Japanese used vehicle exporting

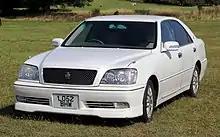
A Japanese-market Toyota Crown S170 in the United Kingdom. The model has never seen an official release in the country and was registered in May 2019

Japanese used vehicle exporting is a grey market international trade involving the export of used cars and other vehicles from Japan to other markets around the world since the 1980s.